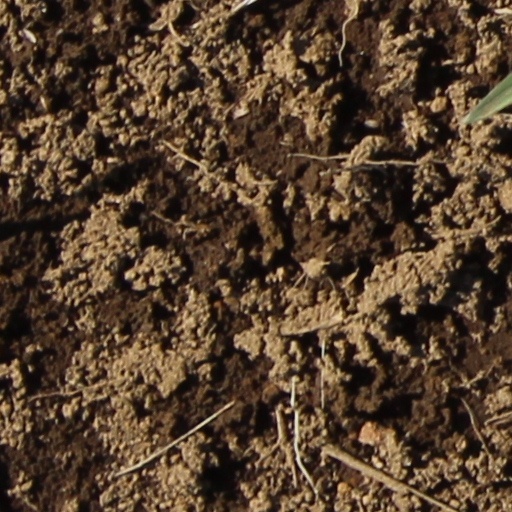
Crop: wheat